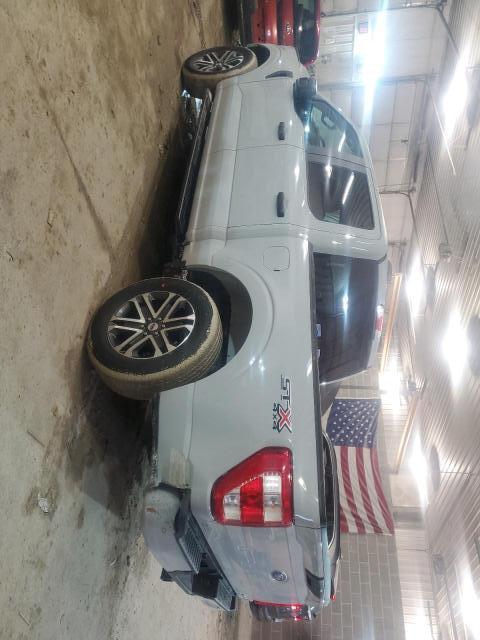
Aucun dommage détecté.
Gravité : aucun